Bai Juyi

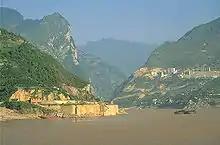
The Three Gorges of the Yangzi had to be traversed on the boat ride from Jiujiang to Sichuan.

In this context, Bai Juyi overstepped his minor position by memorializing the emperor. As Assistant Secretary to the Prince's Tutor, Bai's memorial was a breach of protocol — he should have waited for those of censorial authority to take the lead before offering his own criticism. This was not the only charge which his opponents used against him. His mother had died, apparently caused by falling into a well while looking at some flowers, and two poems written by Bai Juyi — the titles of which Waley translates as "In Praise of Flowers" and "The New Well" — were used against him as a sign of lack of Filial Piety, one of the Confucian ideals. The result was exile. Bai Juyi was demoted to the rank of Sub-Prefect and banished from the court and the capital city to Jiujiang, then known as Xun Yang, on the southern shores of the Yangtze River in northwest Jiangxi Province. After three years, he was sent as Governor of a remote place in Sichuan. At the time, the main travel route there was up the Yangzi River. This trip allowed Bai Juyi a few days to visit his friend Yuan Zhen, who was also in exile and with whom he explored the rock caves located at Yichang. Bai Juyi was delighted by the flowers and trees for which his new location was noted. In 819, he was recalled back to the capital, ending his exile.